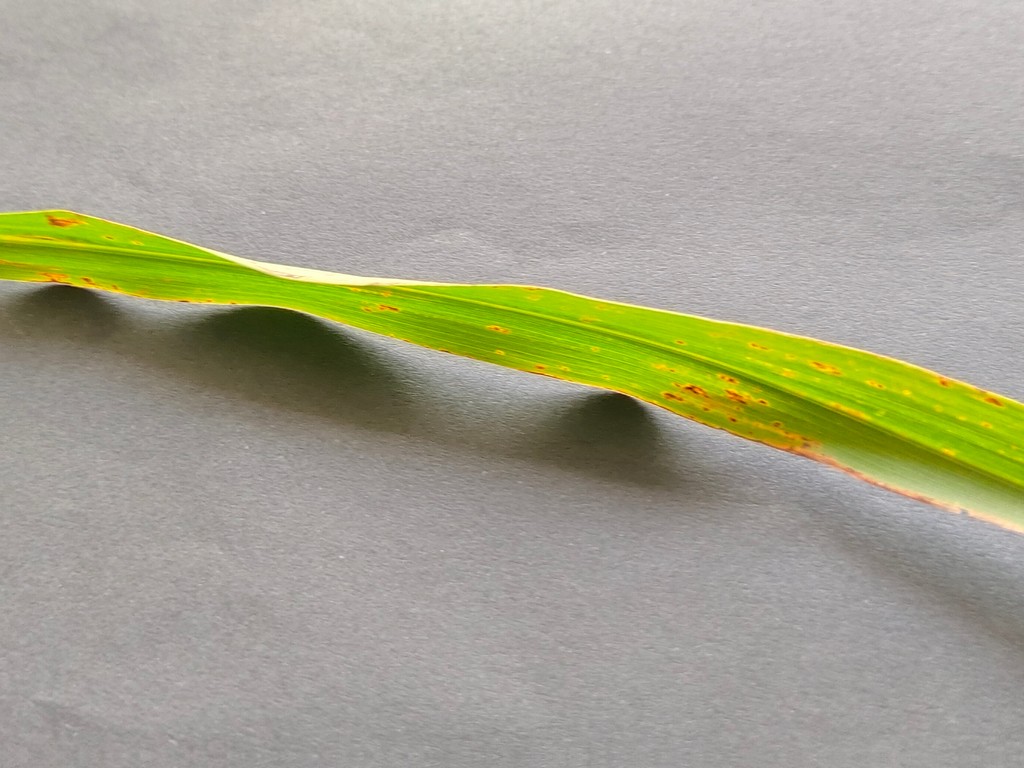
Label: Unhealthy